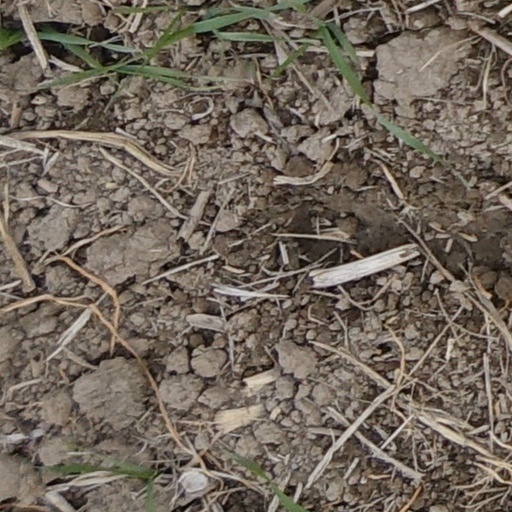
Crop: wheat